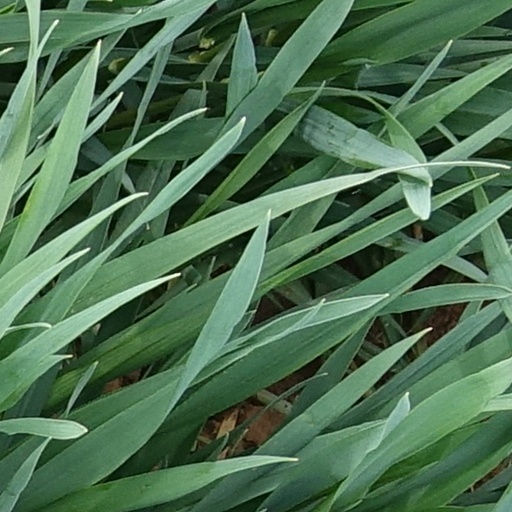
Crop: wheat